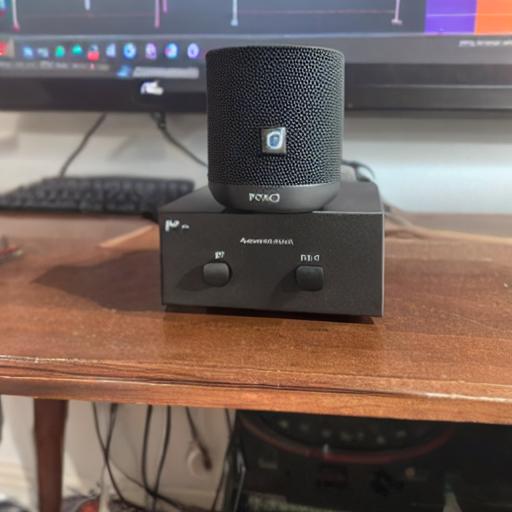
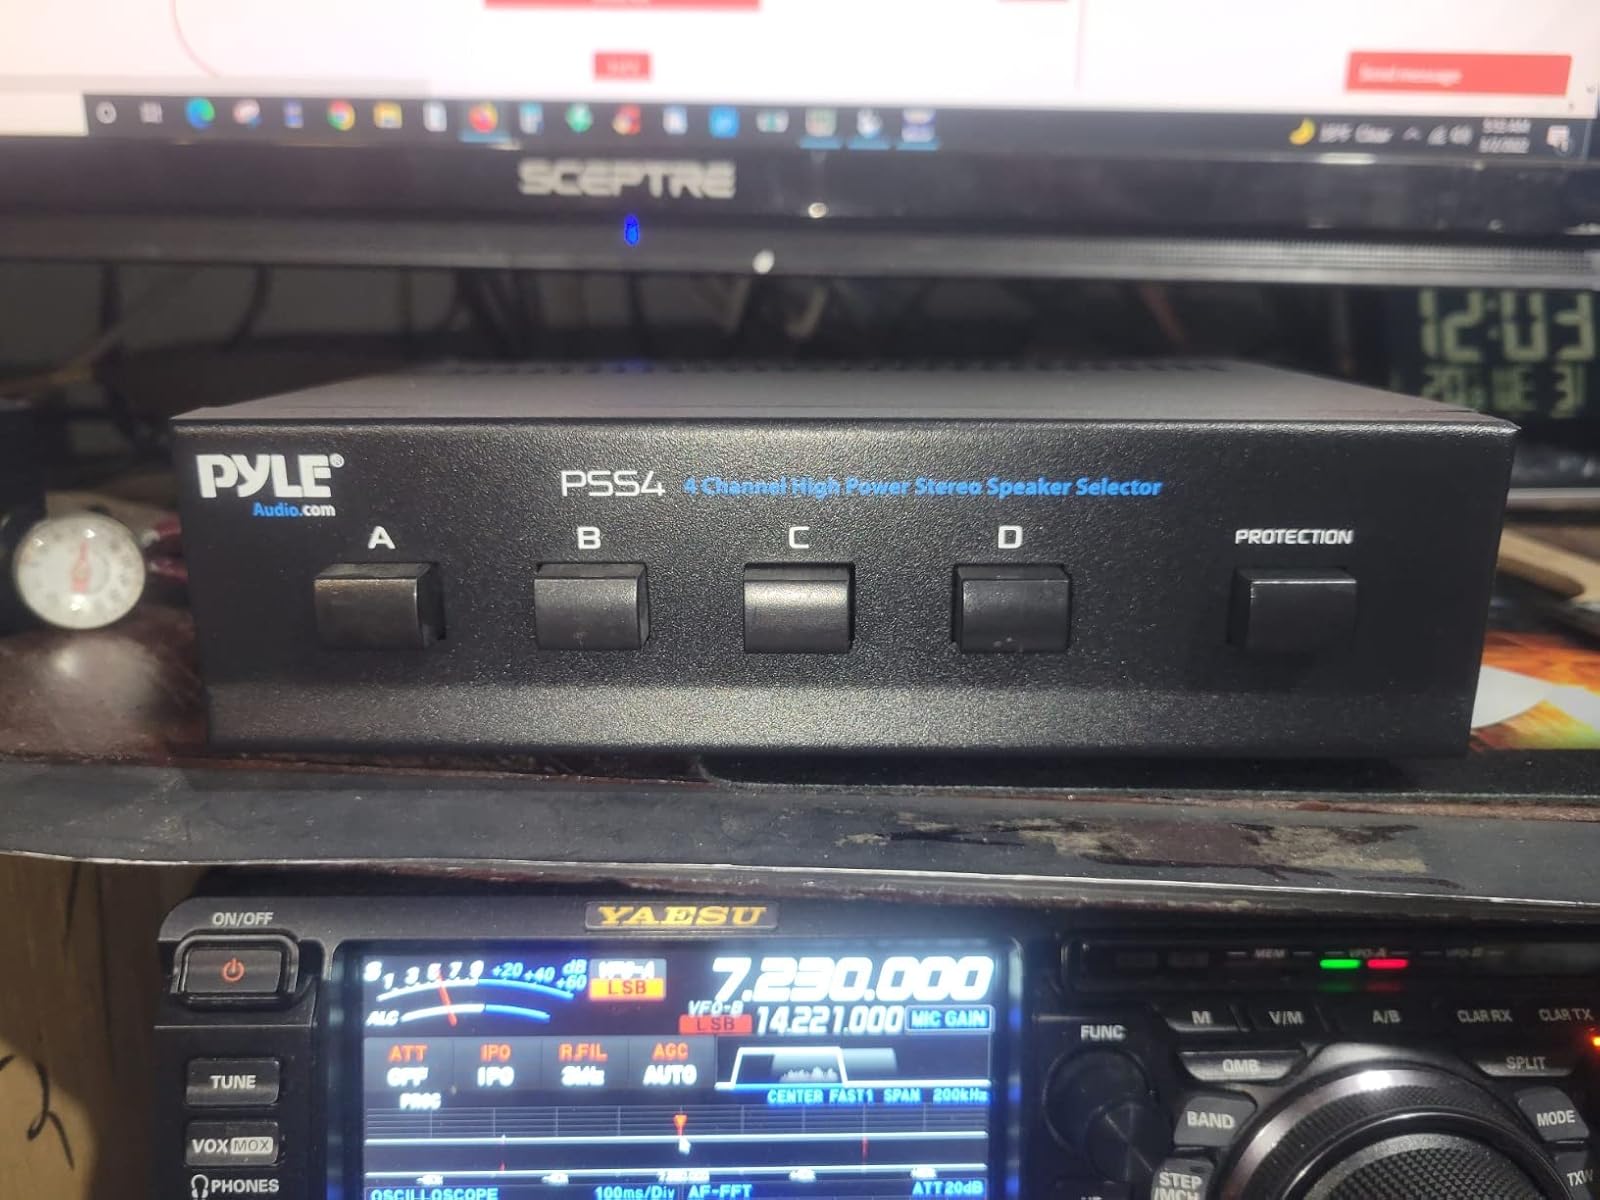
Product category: speaker
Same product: no